Jules Moy

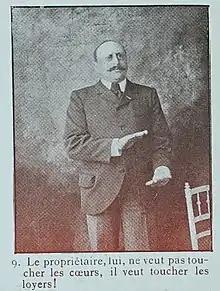
Jules Moy

Jules Moy (1862–1938) was a French stage and film actor.